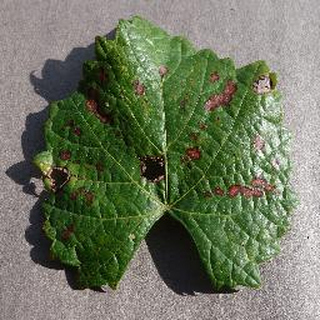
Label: grape_esca_black_measles